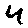
Label: 4